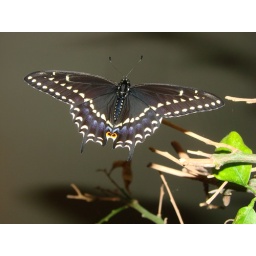
A butterfly that I discovered in the house this February.